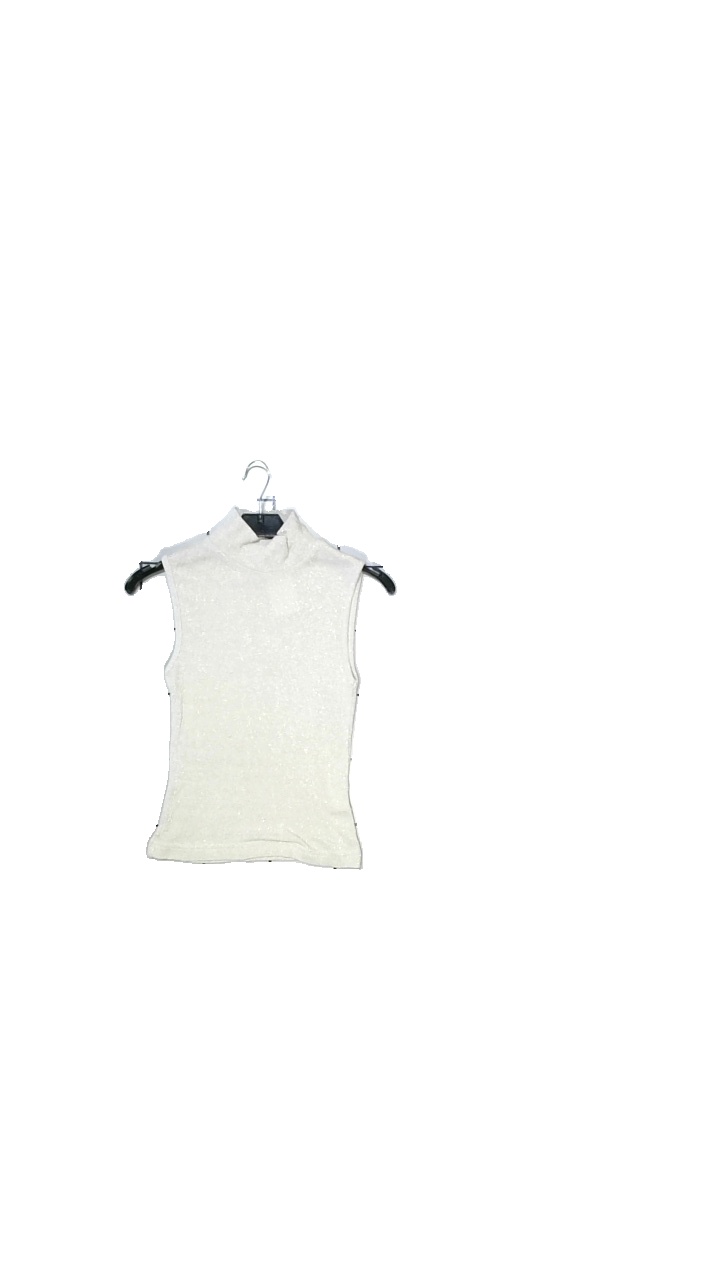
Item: Top (Ladies)
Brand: Only
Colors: White
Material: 67% viscose, 33% lurex
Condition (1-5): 5
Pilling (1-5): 5
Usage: Reuse
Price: <50